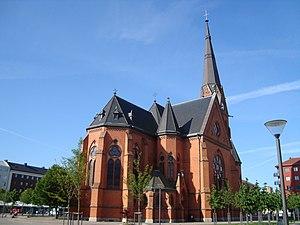
Helsingborg est une ville suédoise située sur la côte du détroit de l'Øresund, au niveau de son point le plus étroit, la ville danoise d'Elseneur n'étant qu'à 4 km. C'est le chef-lieu de la commune de Helsingborg. Elle est habitée par 97 122 personnes, ce qui la place au 8ᵉ rang des villes les plus peuplées de Suède.